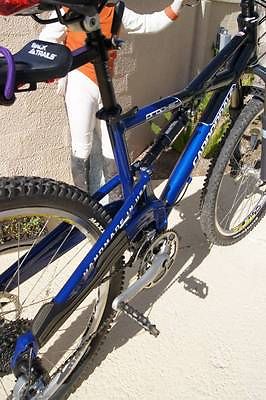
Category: bicycle